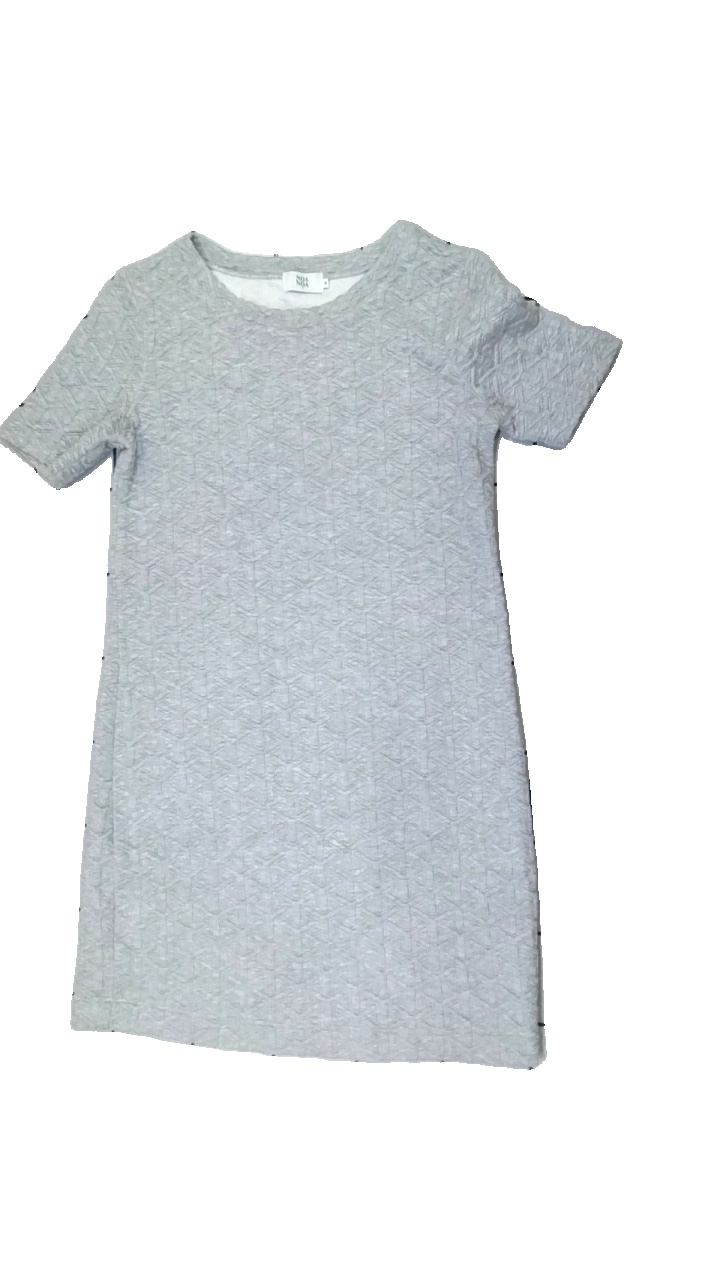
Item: Dress (Ladies)
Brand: Noa Noa
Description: Grey dress
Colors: Grey
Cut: Regular
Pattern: Other
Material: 100% Viscose
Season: All
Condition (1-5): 5
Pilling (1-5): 5
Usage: Reuse
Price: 50-100